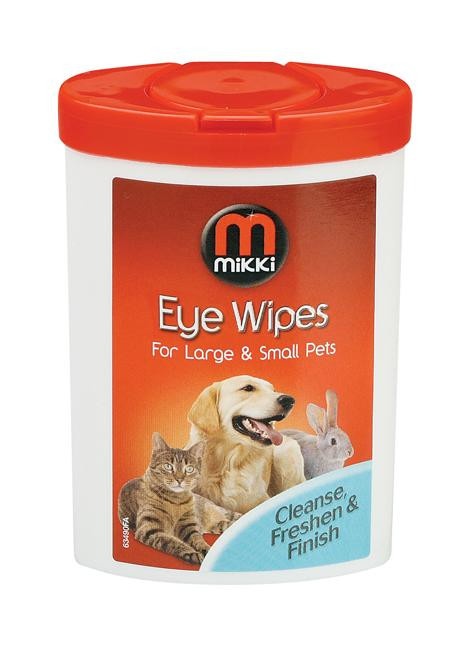
Eye Wipes Small
Remove discharge. Help prevent blockage of ducts & infection.
Brand: Pet Magnet AE
Category: Animals & Pet Supplies > Pet Supplies > Pet Eye Drops & Lubricants